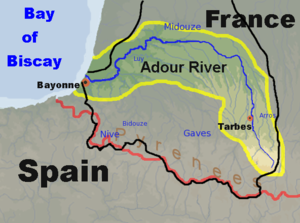
Adour
Kort over Adourfloden
Adour er en flod på 324 km der ligger i det sydvestlige Frankrig og løber ud i Atlanterhavet – i Biscayen.